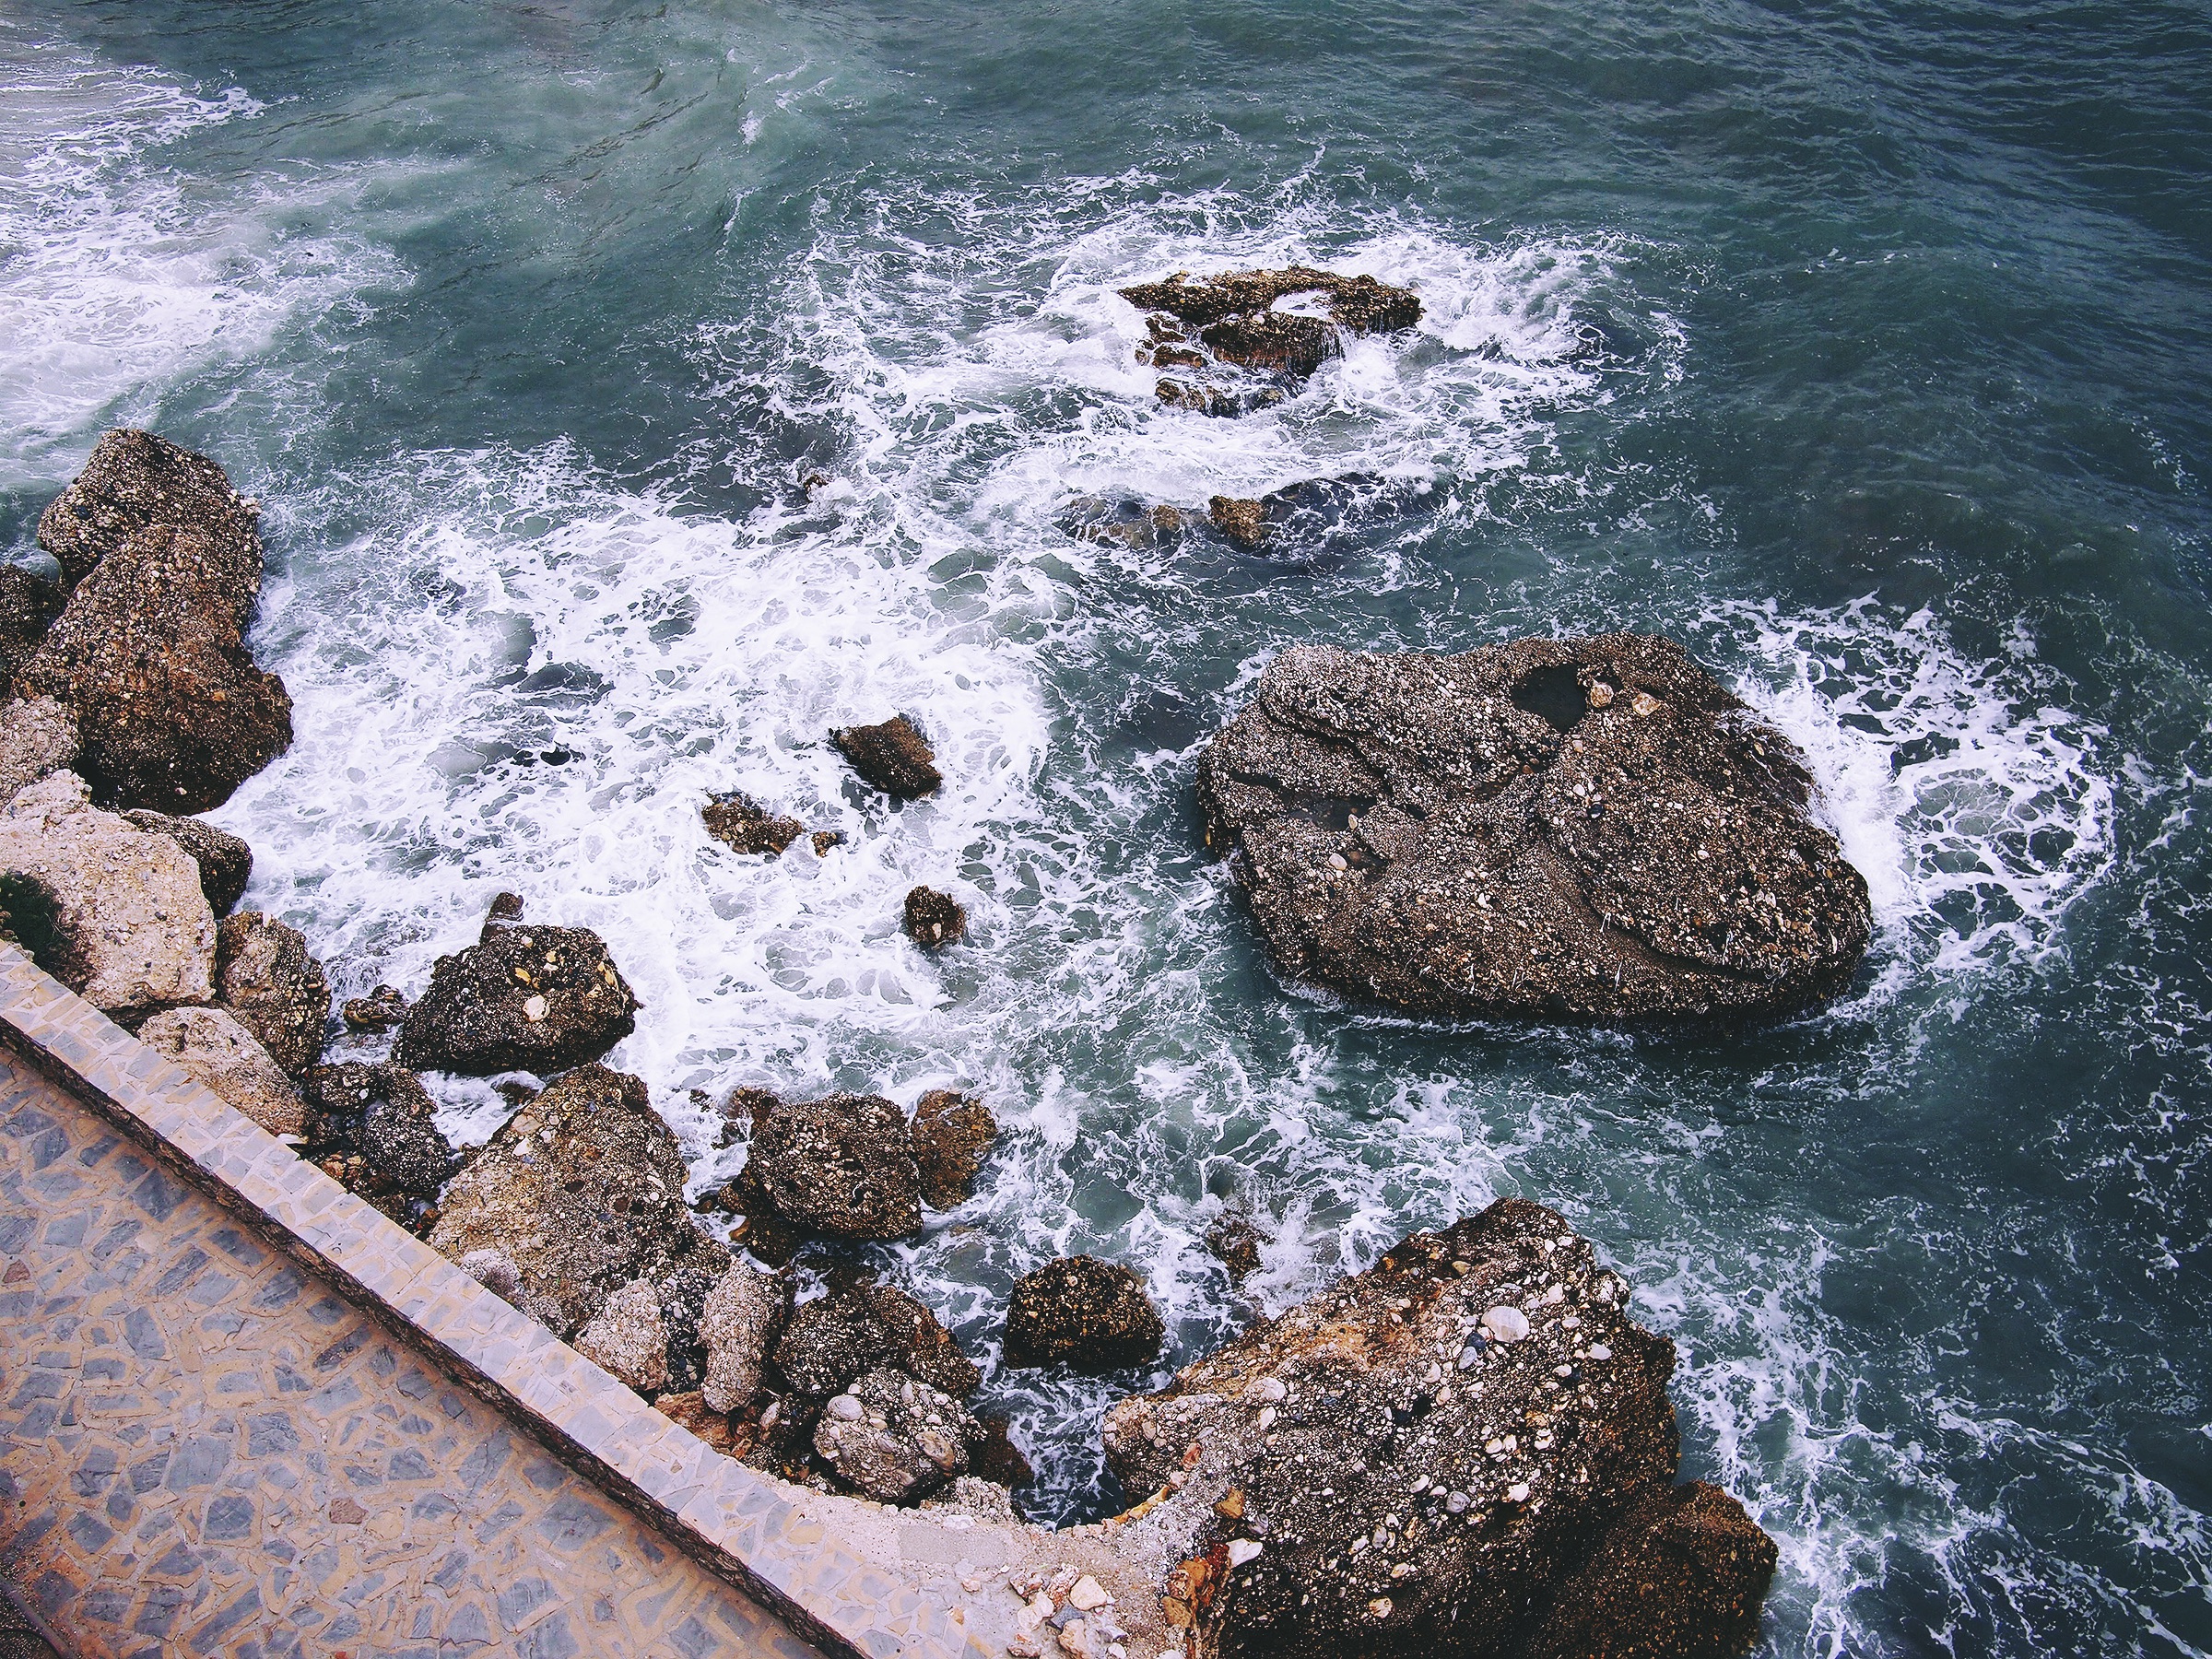
sea, coast, water, rock, ocean, shore, wave, rapid, tide pool